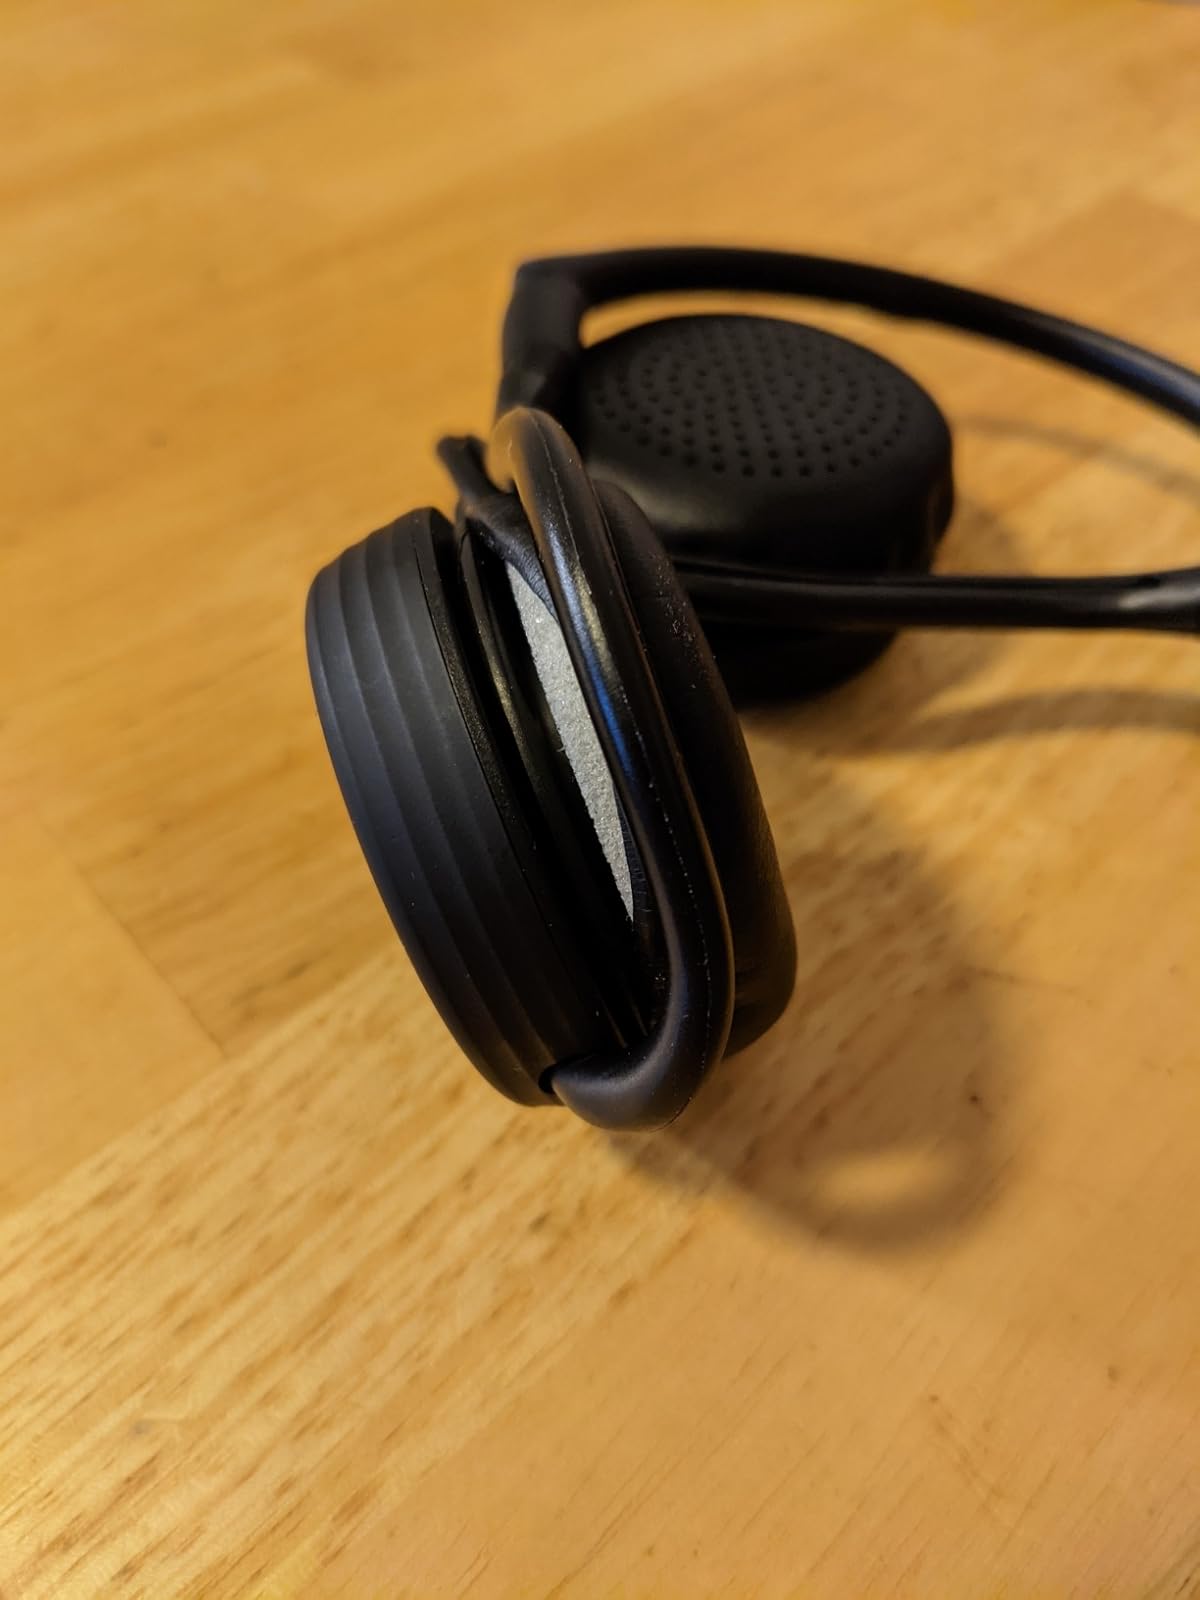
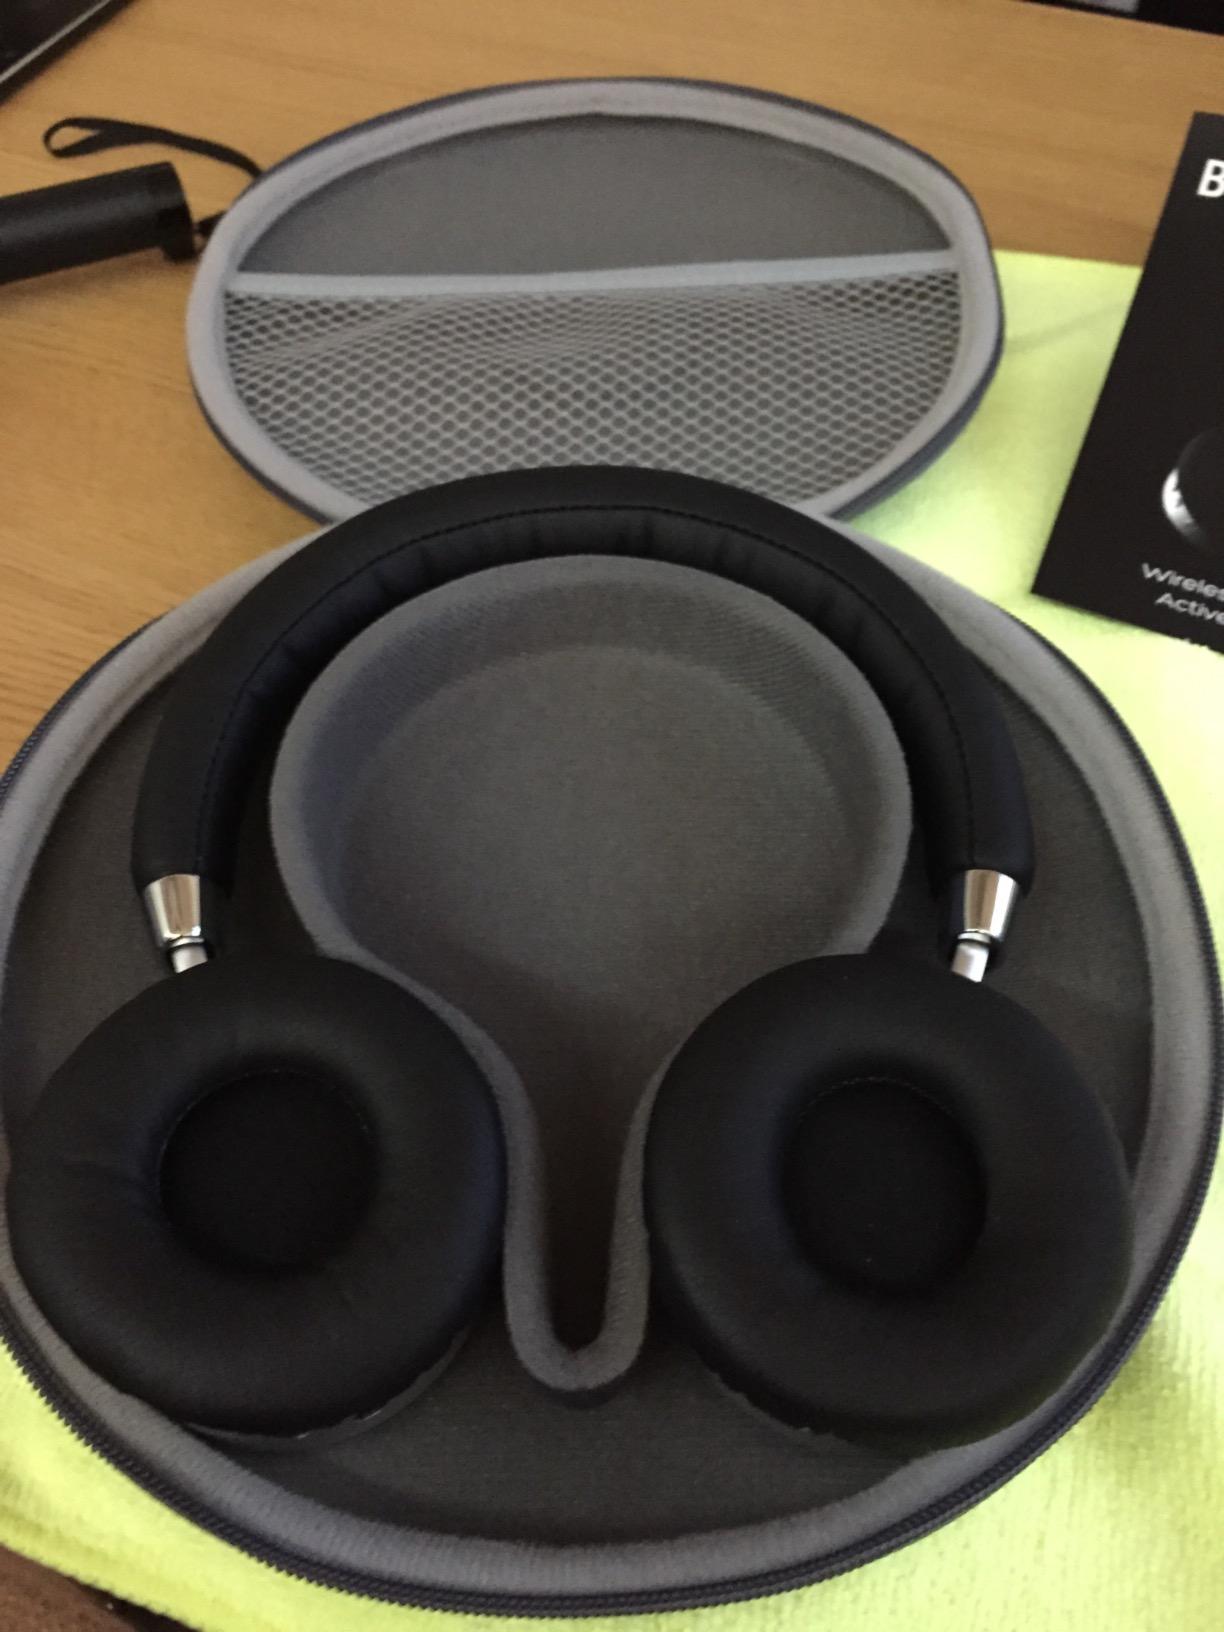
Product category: headphones
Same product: no